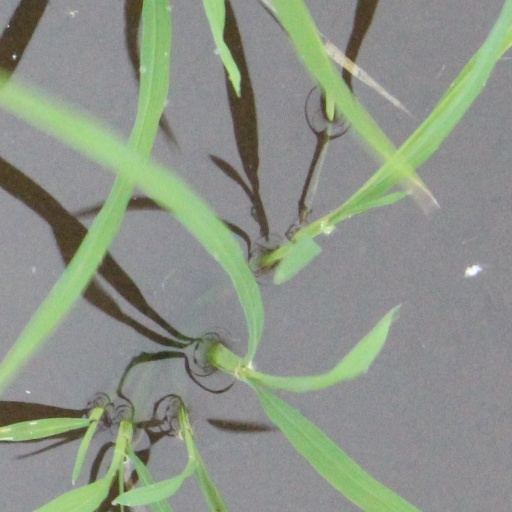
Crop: rice